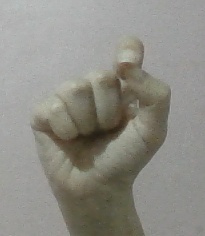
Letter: fa